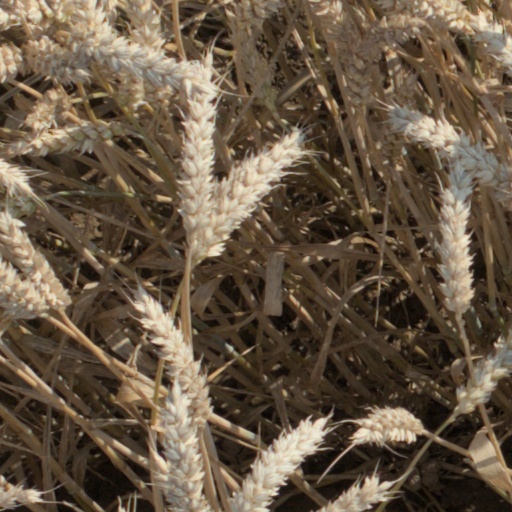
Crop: wheat